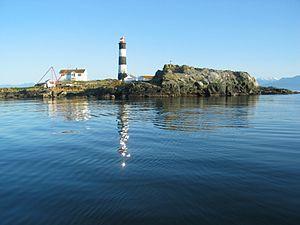
Le phare de Race Rocks est un des deux phares mis en service sur la côte ouest du Canada en 1860.
La réserve écologique des Race Rocks est une réserve naturelle du Canada situé en Colombie-Britannique. Elle a une superficie de 220 ha et a été créée en 1980.
Cet article recense les lieux patrimoniaux du district régional de la Capitale inscrit au répertoire des lieux patrimoniaux du Canada, qu'ils soient de niveau provincial, fédéral ou municipal.